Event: Nepal Earthquake
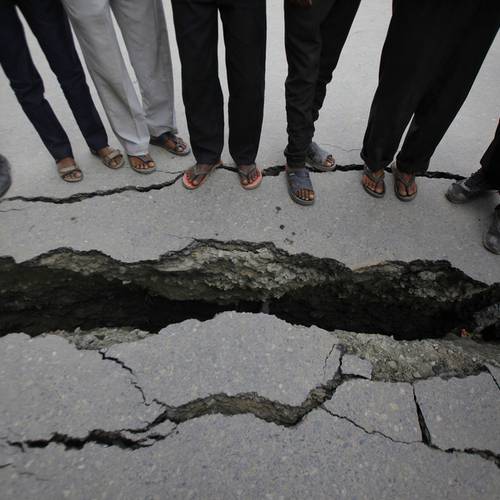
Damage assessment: damage